John Michael Cross

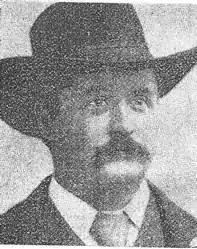

John Michael Cross (1 February 1859 – 12 April 1934) was a journalist and member of the Queensland Legislative Assembly.